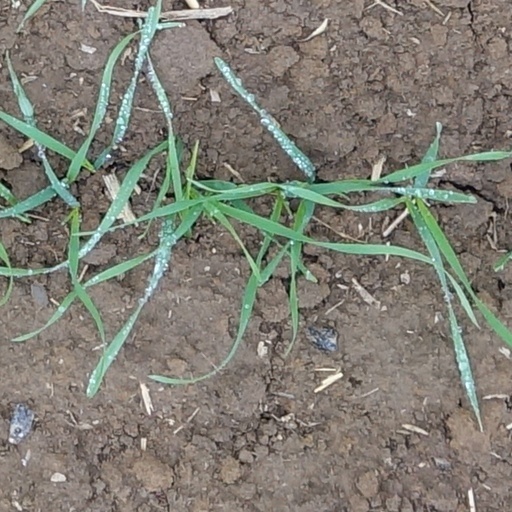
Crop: wheat